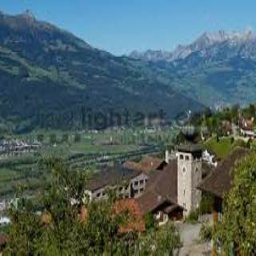
Triesenberg